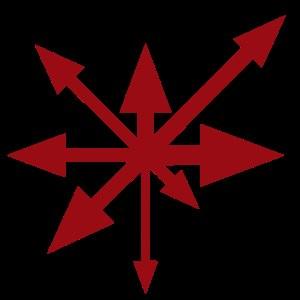
Le Cycle d'Elric est une série de fantasy écrite par l'écrivain britannique Michael Moorcock.